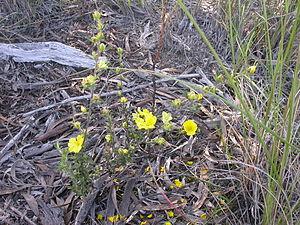
Hibbertia obtusifolia est un arbuste ornemental de la famille des Dilleniaceae.